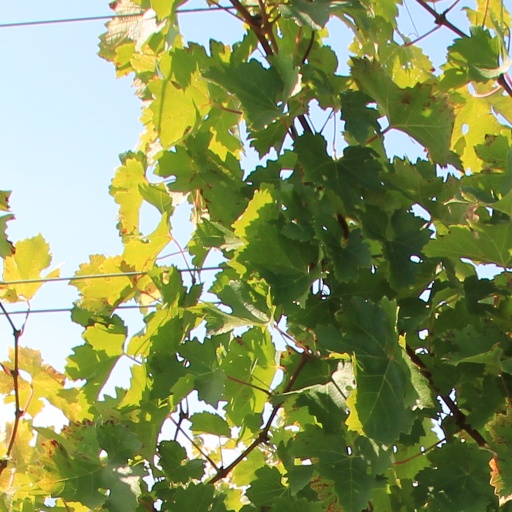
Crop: grape